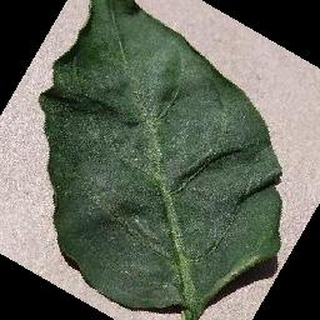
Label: healthy_bell_pepper